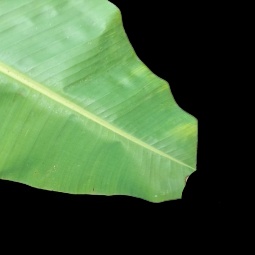
Label: Calcium